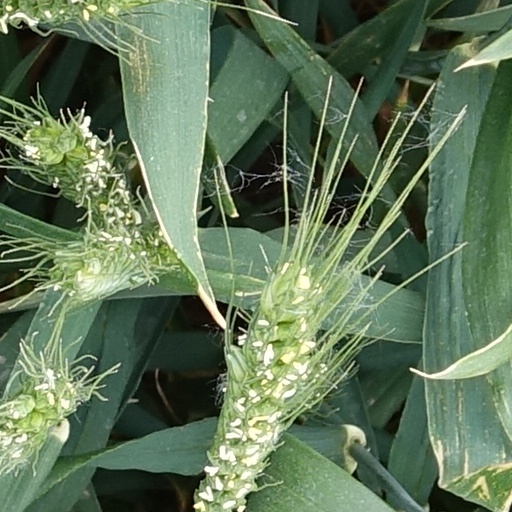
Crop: wheat